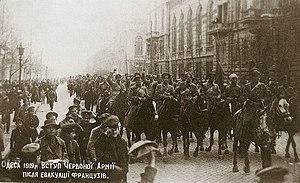
Entrée de la cavalerie de Grigoriev dans Odessa après l'évacuation de la ville par les Français. Avril 1919. (NB
Les mutineries de la mer Noire sont une série de révoltes survenues dans les troupes terrestres et les bâtiments français de l’escadre de la mer Noire en 1919, alors que le gouvernement français soutient les forces russes « blanches » contre les révolutionnaires « rouges » pendant la guerre civile russe. L’intervention française, menée avec de trop faibles moyens navals et terrestres dans un pays hostile est un échec qui n’est pas dû aux mutineries, ces dernières n'intervenant qu'après la décision de mettre un terme aux opérations militaires. Après le retour de l’expédition, les mutineries reprennent et touchent presque tous les ports où stationnent des navires de guerre : à Brest, Cherbourg, Bizerte, Lorient et Toulon avant de se terminer par une ultime poussée en Méditerranée orientale.